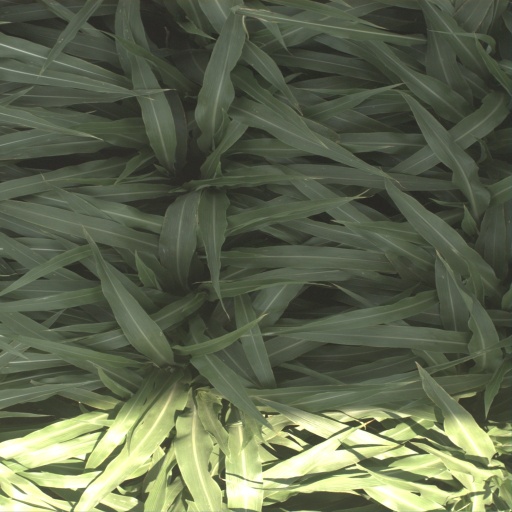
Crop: sorghum